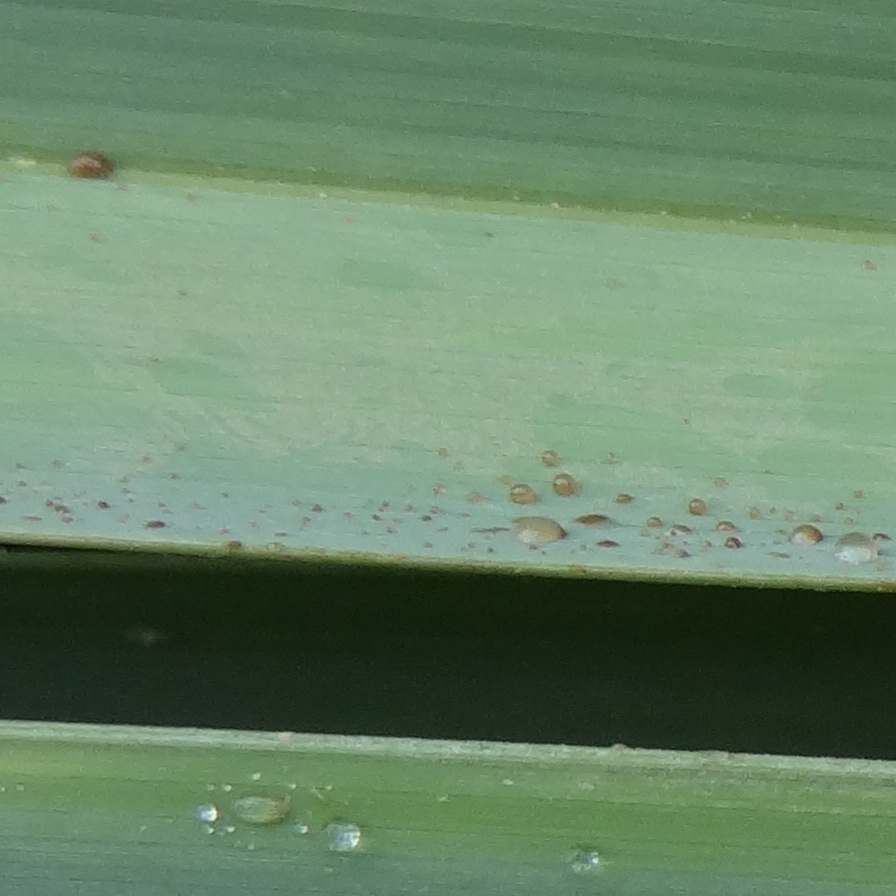
Label: Honey